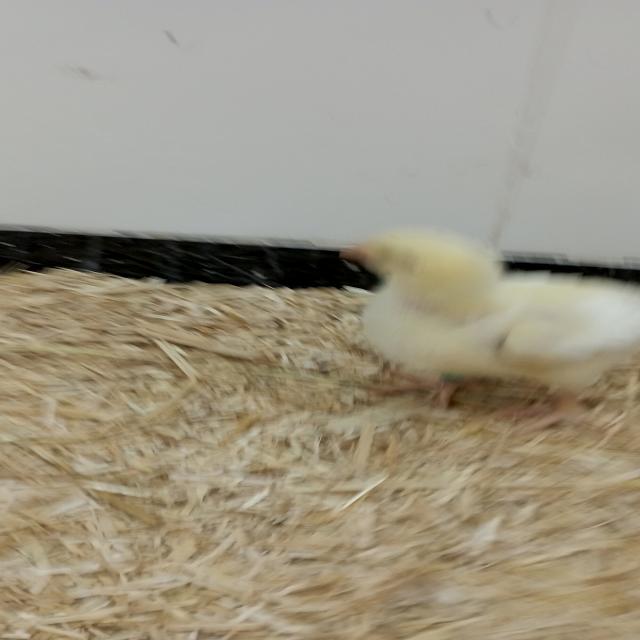
Weight: 221 g